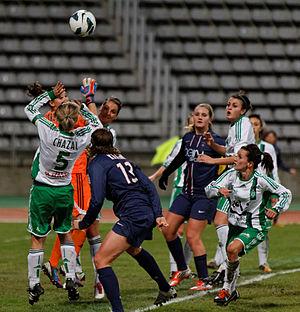
Le football féminin, ou soccer féminin, raccourci utilisé pour désigner le football lorsqu'il est pratiqué par les femmes, suit exactement les mêmes règles que le football pratiqué par les hommes. Il connaît son âge d'or au début des années 1920, jusqu'au bannissement des femmes des terrains par l'association britannique de football, interdiction qui dure de 1921 à 1971, puis en France par l'interdiction faite aux femmes de pratiquer. Aujourd'hui, il connaît un essor considérable de ses pratiquantes, grâce notamment au soutien de la FIFA et des associations membres, mais fait l'objet d'un intérêt très mitigé par les médias.